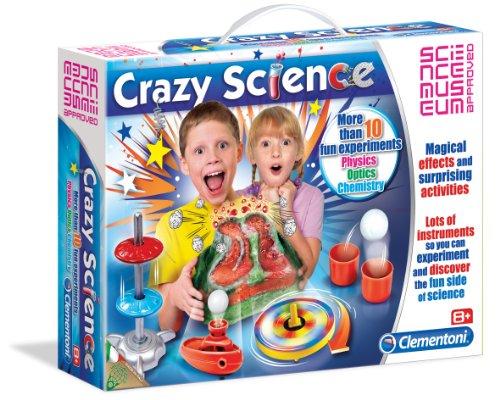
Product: Clementoni Crazy Science
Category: Toys & Games | Learning & Education | Science Kits & Toys
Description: Basic, easy to do experiments on basic physics principles.
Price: $20.75
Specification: PackageDimensions:14x10.5x1.5inches|ItemWeight:14.7ounces|ShippingWeight:14.7ounces(Viewshippingratesandpolicies)|ASIN:B00EYCCHQK|Itemmodelnumber:61174|Manufacturerrecommendedage:7yearsandup